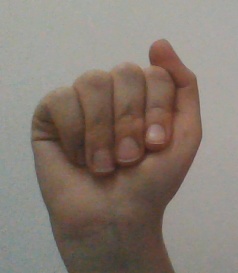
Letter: saad